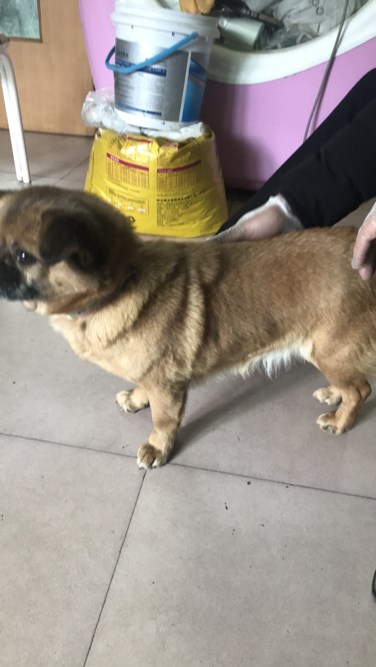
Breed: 3336-n000121-chinese_rural_dog